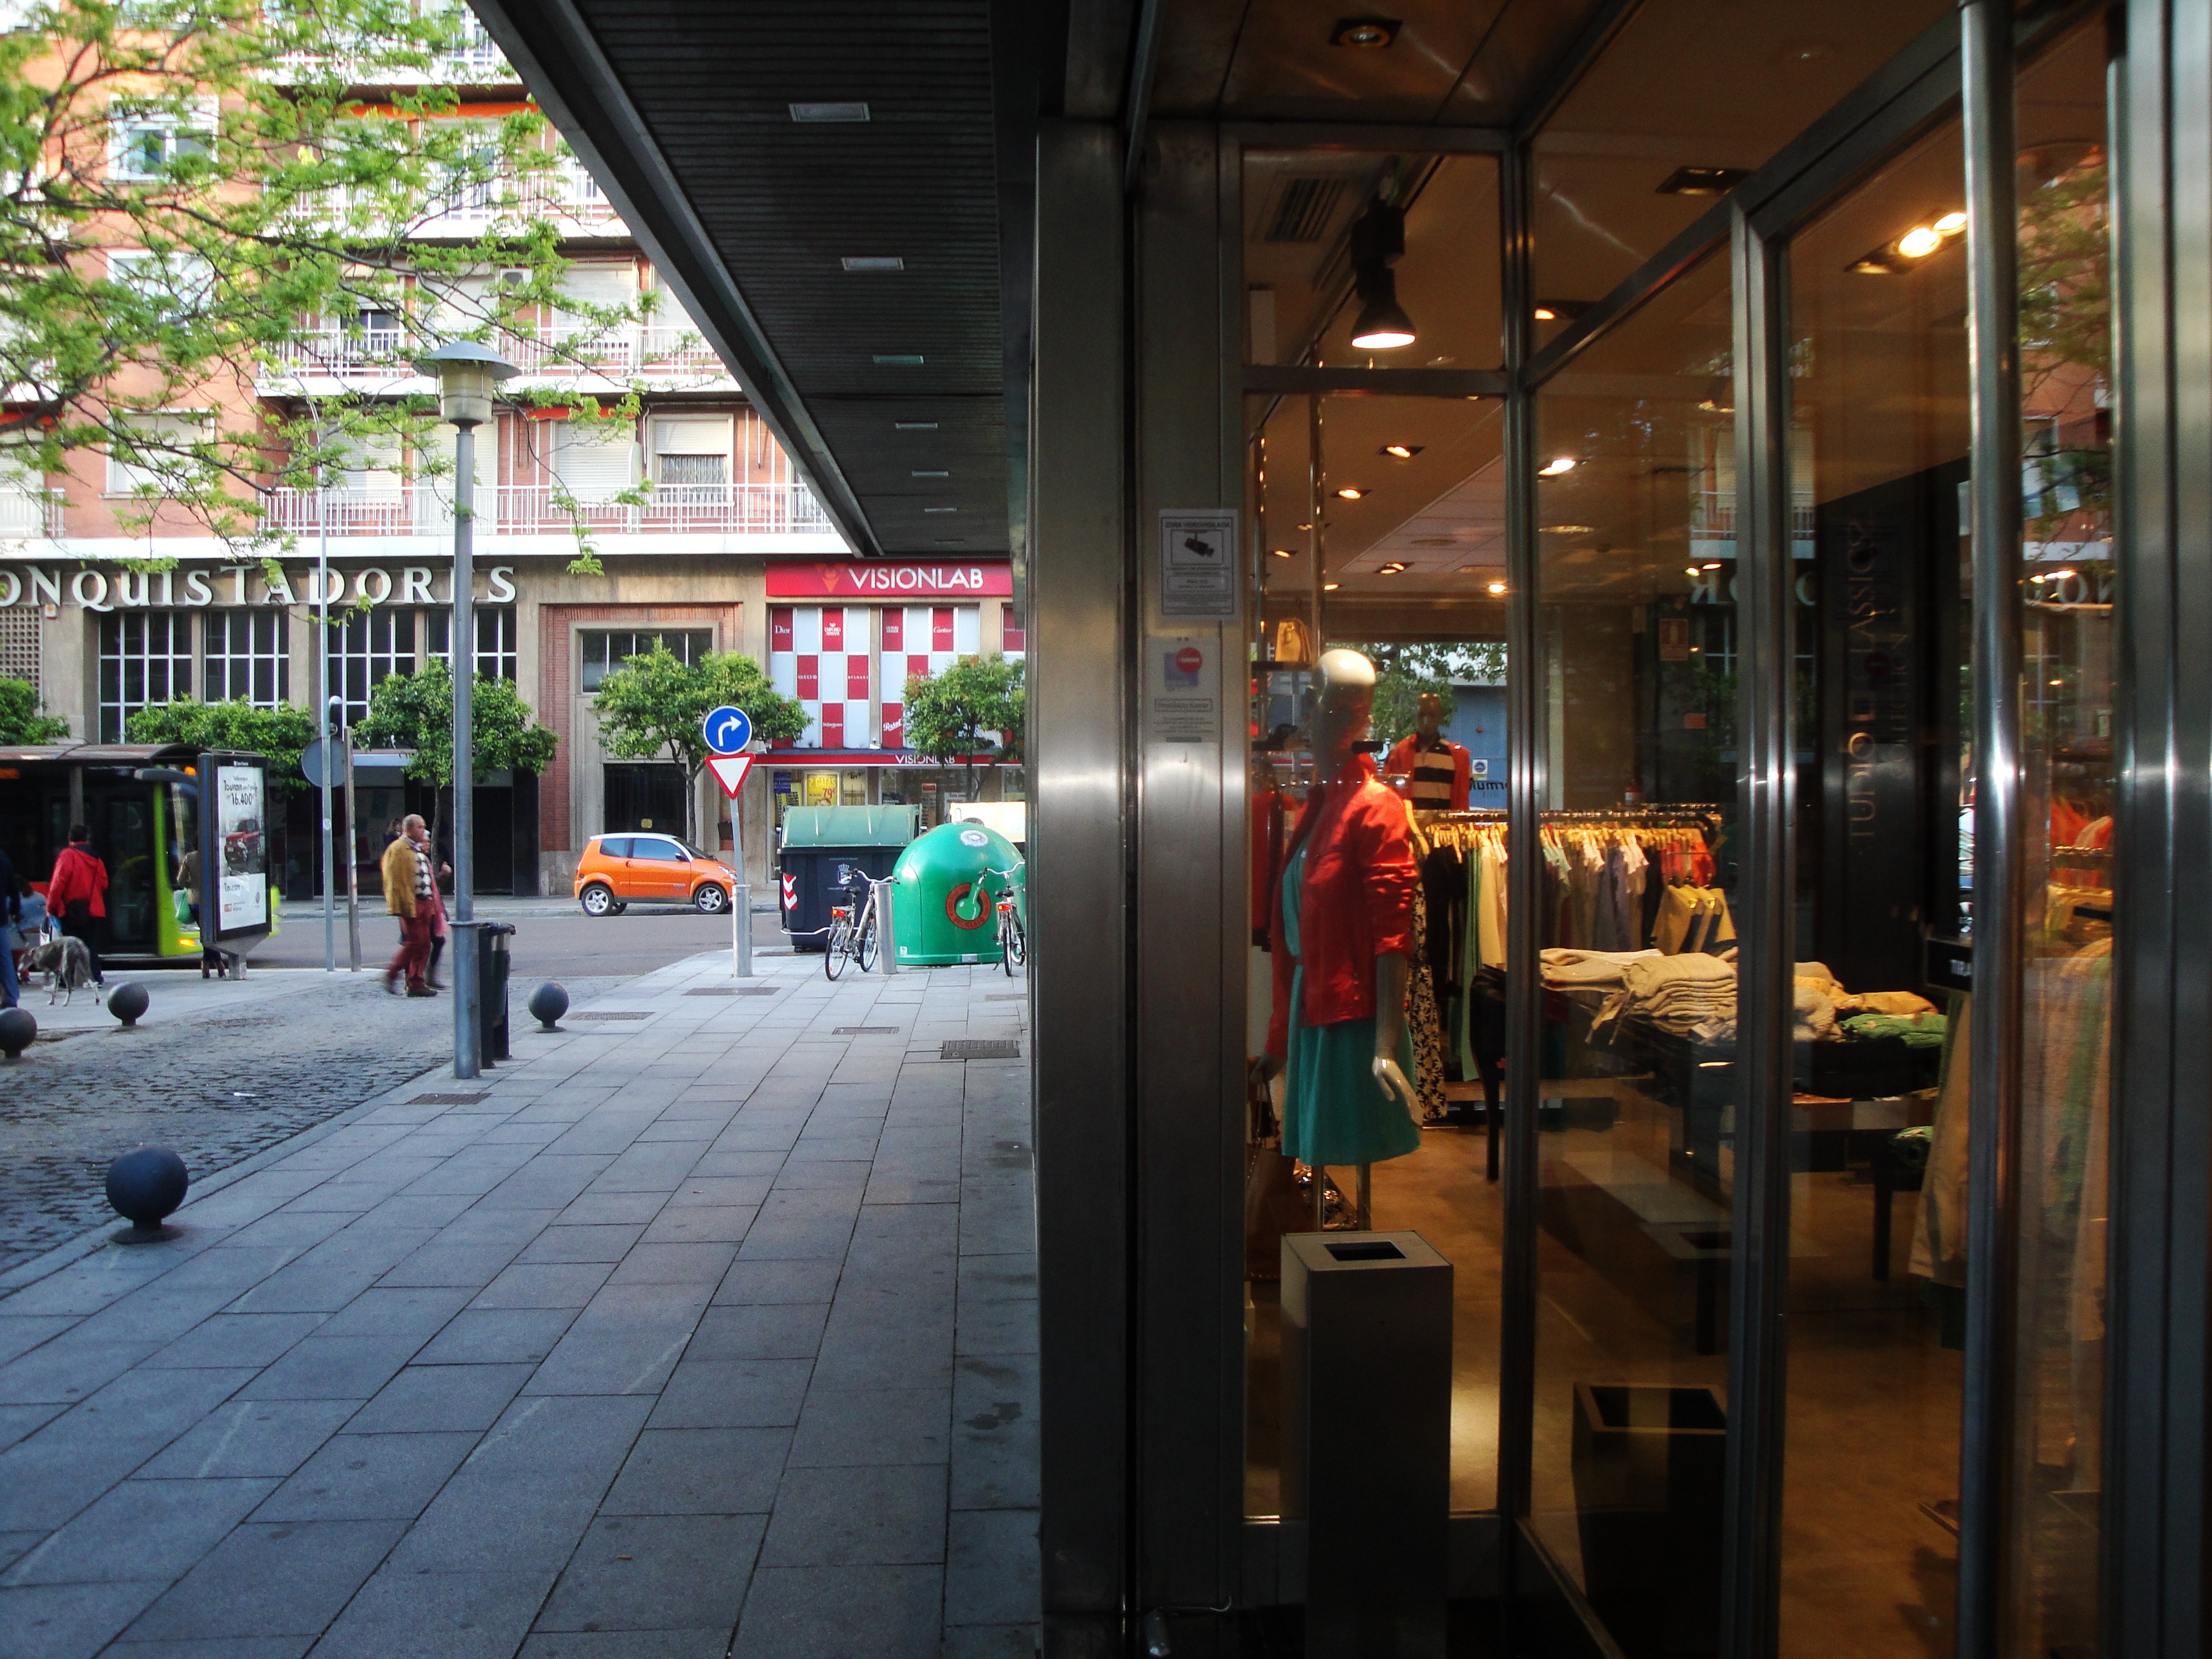
light, street, sidewalk, glass, restaurant, city, urban, travel, transport, natural, space, fashion, shopping, public transport, mannequin, windows, trade, artificial, input, showcase, metallic, highlights, urban area